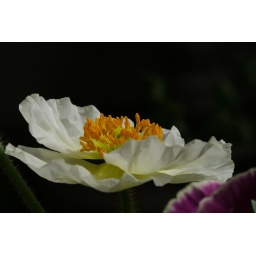
Iceland poppy in my flower pot